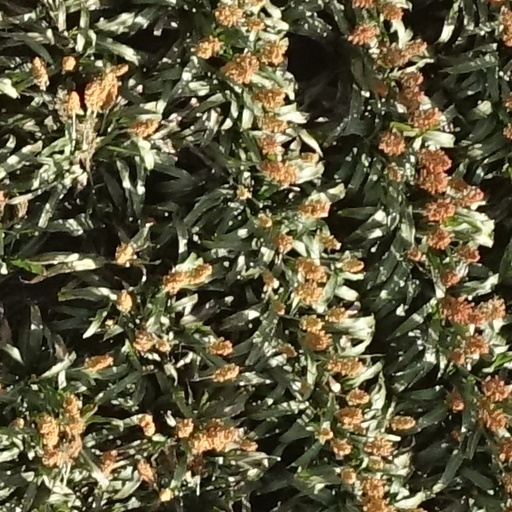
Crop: sorghum